The Anchorage (Kilmarnock, Virginia)

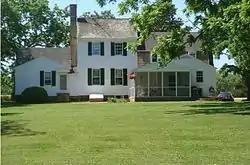

The Anchorage is an historic house located in Northumberland County, seven miles (NE) outside of Kilmarnock, Virginia, near Wicomico Church, Virginia.